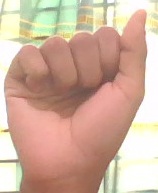
ASL sign: A